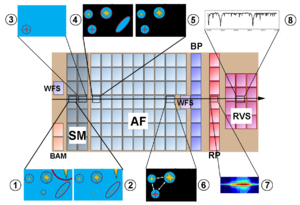
Plan focal du satellite d'astrométrie Gaia de l'Agence spatiale européenne composé de 106 CCD de différents types. Un champ d'étoiles observé par le télescope 1 traverse le plan focal au fur et à mesure de la rotation de Gaia
Gaia est une mission spatiale astrométrique, consacrée à la mesure de la position, de la distance et du mouvement des étoiles, développée par l'Agence spatiale européenne. Le projet est retenu en 2000 comme pierre angulaire du programme scientifique Horizon 2000+. Le satellite Gaia est lancé avec succès le 19 décembre 2013, pour une mission de cinq ans qui est prolongée en cours d'opération jusqu'à fin 2020. Il prend la suite du satellite Hipparcos, lancé en 1989, qui a brillamment démontré les capacités des engins spatiaux dans le domaine de l'astrométrie. Gaia a pour objectif de mesurer les caractéristiques de plus d'un milliard d'objets célestes, jusqu'à la magnitude 20. Les données collectées devraient améliorer nos connaissances concernant la structure, la formation et l'évolution de la Voie lactée, mais également apporter des contributions significatives dans les domaines scientifiques traitant des planètes extrasolaires, du système solaire, des galaxies extérieures ainsi qu'en physique fondamentale.